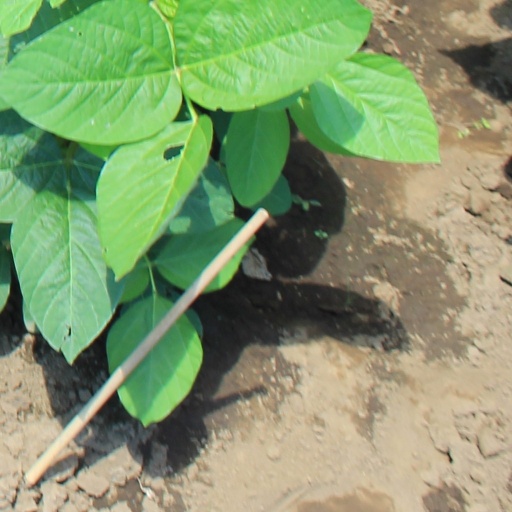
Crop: soybean